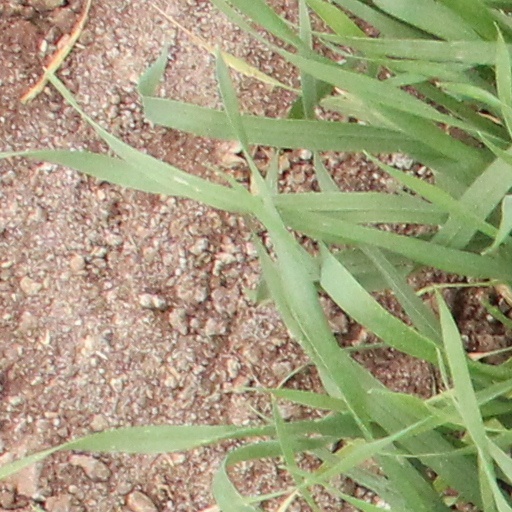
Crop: wheat